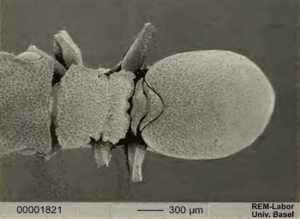
Corps de Cephalotes pallidus (de Andrade, 1999)
Cephalotes pallidus est une espèce de fourmis arboricoles du genre Cephalotes.